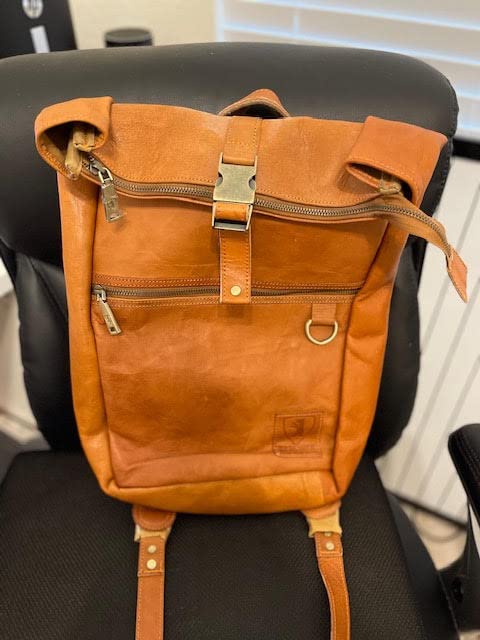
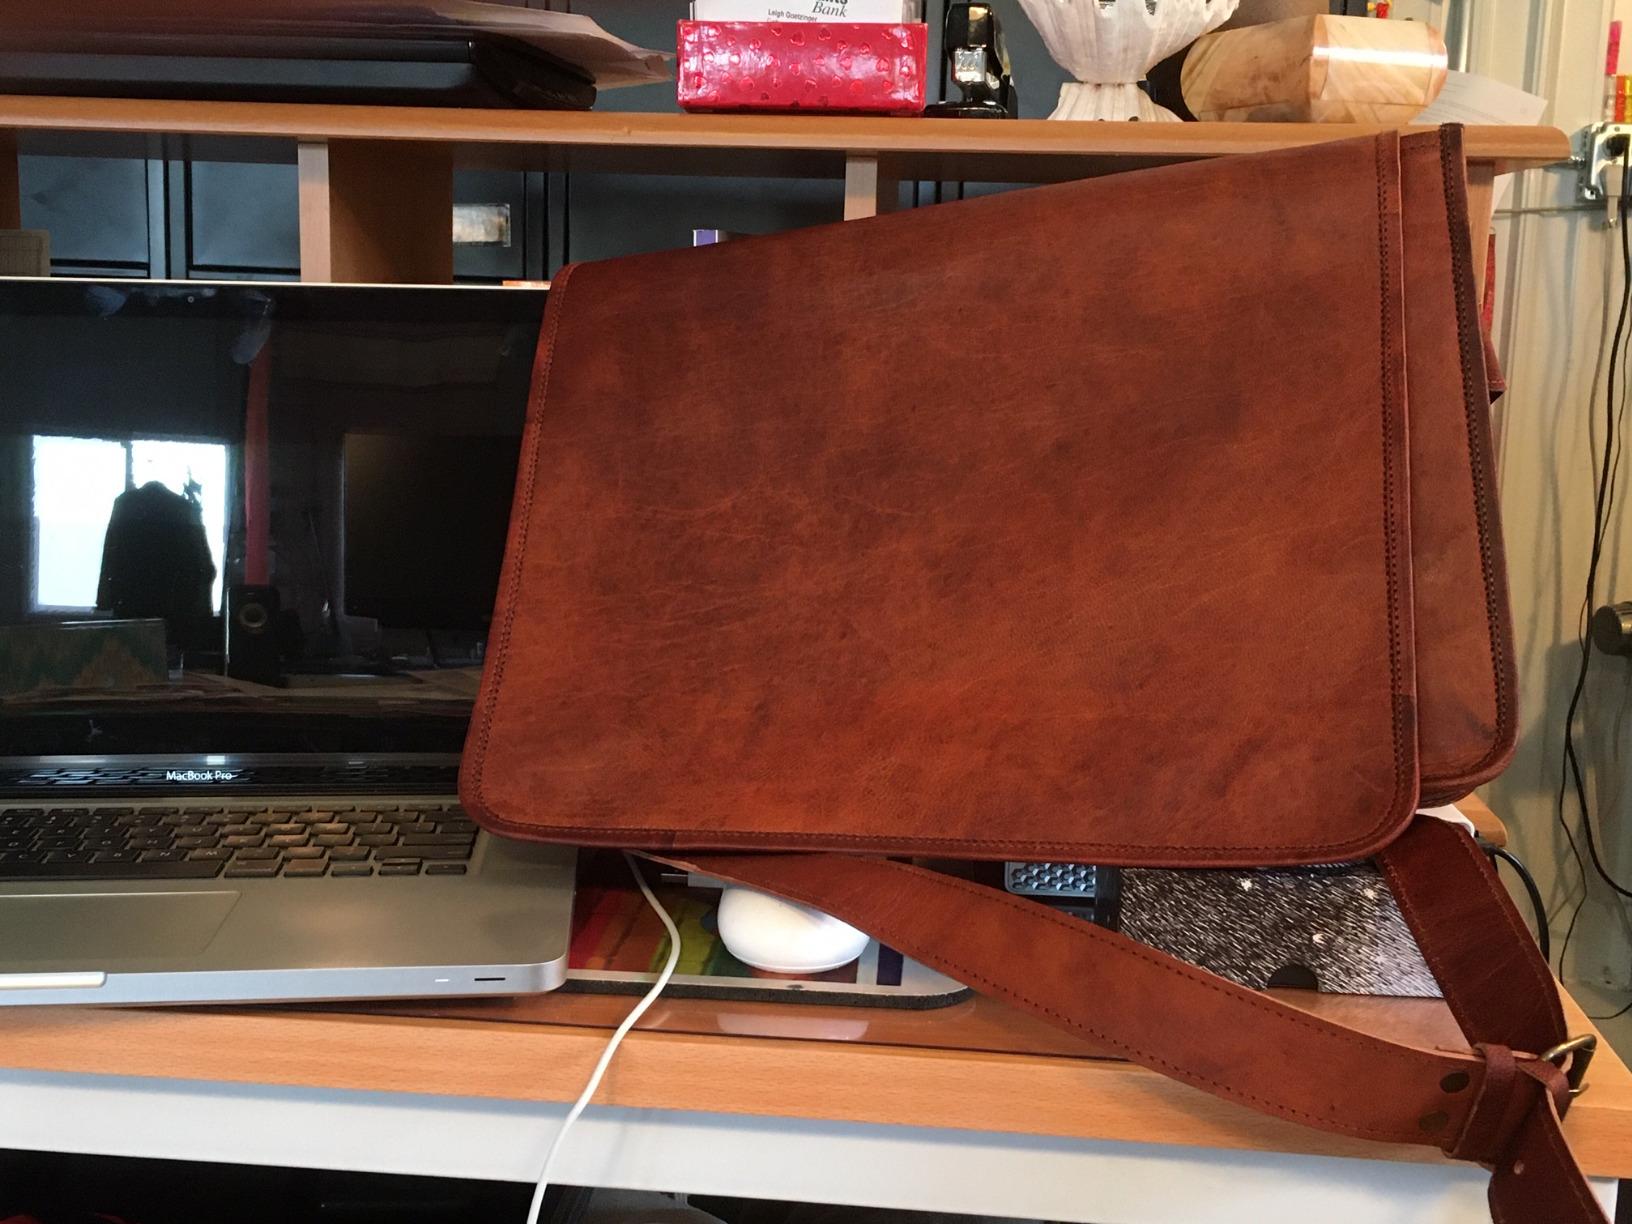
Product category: bag
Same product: no